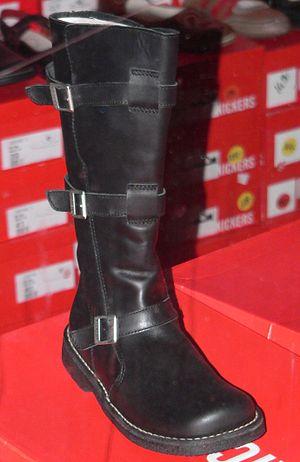
Éléments de mode Goth
La mode gothique est un ensemble d'éléments liés à l'apparence physique associée au mouvement gothique.